Irati (film)

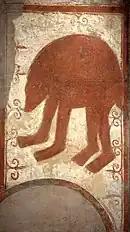
A medieval painting of a brown bear on white background.

"Irati" is based on the graphic novel ("The Irati Cycle"), authored by J. L. Landa and J. Muñoz. It was produced by Irati Zinema AIE (Bainet, Ikusgarri Films and Kilima Media) alongside La Fidèle Production, with support from ICAA, EiTB, RTVE, Gobierno Vasco, Ayuntamiento de Vitoria-Gasteiz and . It boasts a €4.3 million budget, receiving the maximum cap of funding from the Spanish Ministry of Culture.